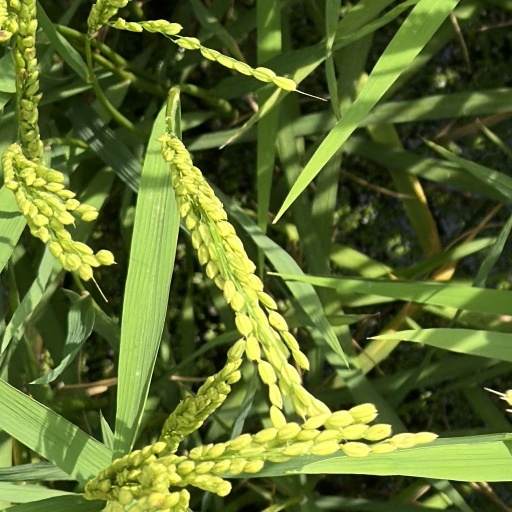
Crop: rice